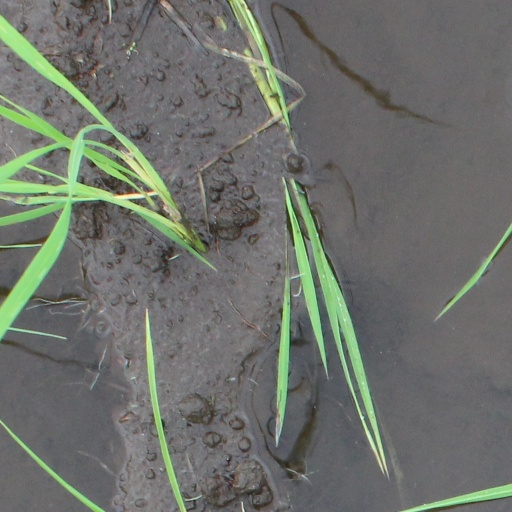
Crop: rice